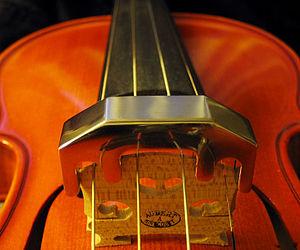
Une sourdine métallique pour violon.
Le violon est un instrument de musique à cordes frottées. Constitué de 71 éléments de bois collés ou assemblés les uns aux autres, il possède quatre cordes accordées généralement à la quinte, que l'instrumentiste, appelé violoniste, frotte avec un archet ou pince avec l'index ou le pouce.
Une sourdine est un accessoire musical qui sert à changer le timbre et/ou la puissance sonore d'un instrument de musique.